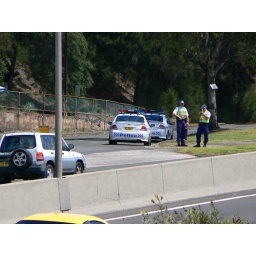
the boys in blue at work